Great Eastern Highway

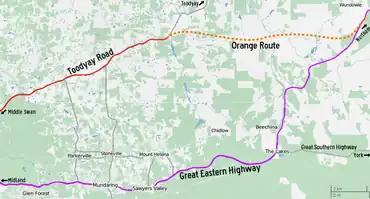

Great Eastern Highway Bypass, together with Roe Highway, provides a limited-access bypass of Guildford and Midland town sites. The bypass branches off the original highway alignment at South Guildford, proceeds around the northern edge of Perth Airport, and then heads east through . At the eastern end of Great Eastern Highway Bypass, traffic returns to the main highway by heading north on Roe Highway for .